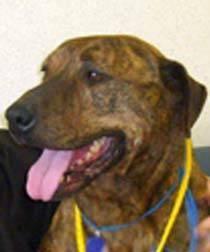
dog